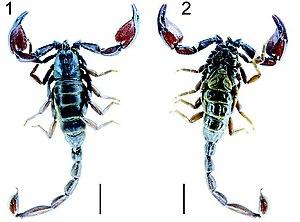
Scorpiops ingens male
Scorpiops ingens est une espèce de scorpions de la famille des Euscorpiidae.